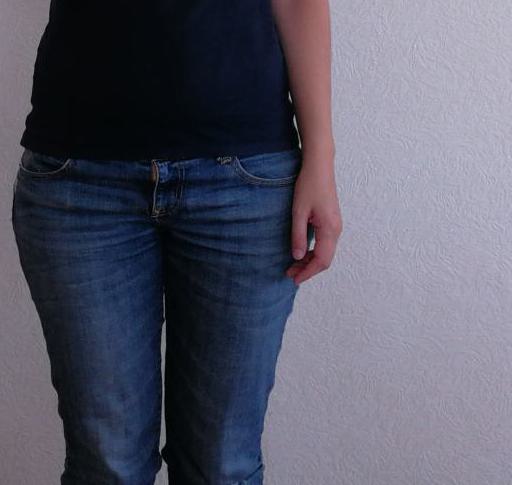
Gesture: no_gesture